Stuyvesant Town–Peter Cooper Village

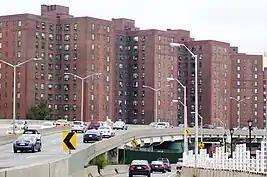
Stuyvesant Town as seen from Stuyvesant Cove Park on the East River; the FDR Drive is in the foreground.

, the property was set to be sold to Blackstone Group LP and Ivanhoé Cambridge, the real-estate arm of pension-fund giant Caisse de dépôt et placement du Québec for about $5.3 billion. Blackstone had recently raised a $15.8 billion fund, the largest real-estate fund ever. New York City was expected to contribute $225 million to help preserve a portion of the complex as affordable to low- and middle-income residents. Under a binding agreement with the city, Blackstone agreed to keep roughly 5,000 units below market rents until at least 2035.